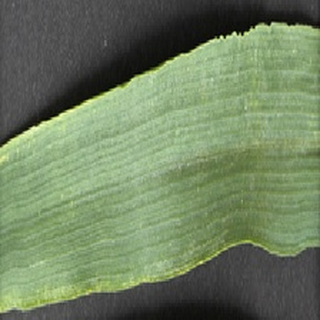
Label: healthy_wheat